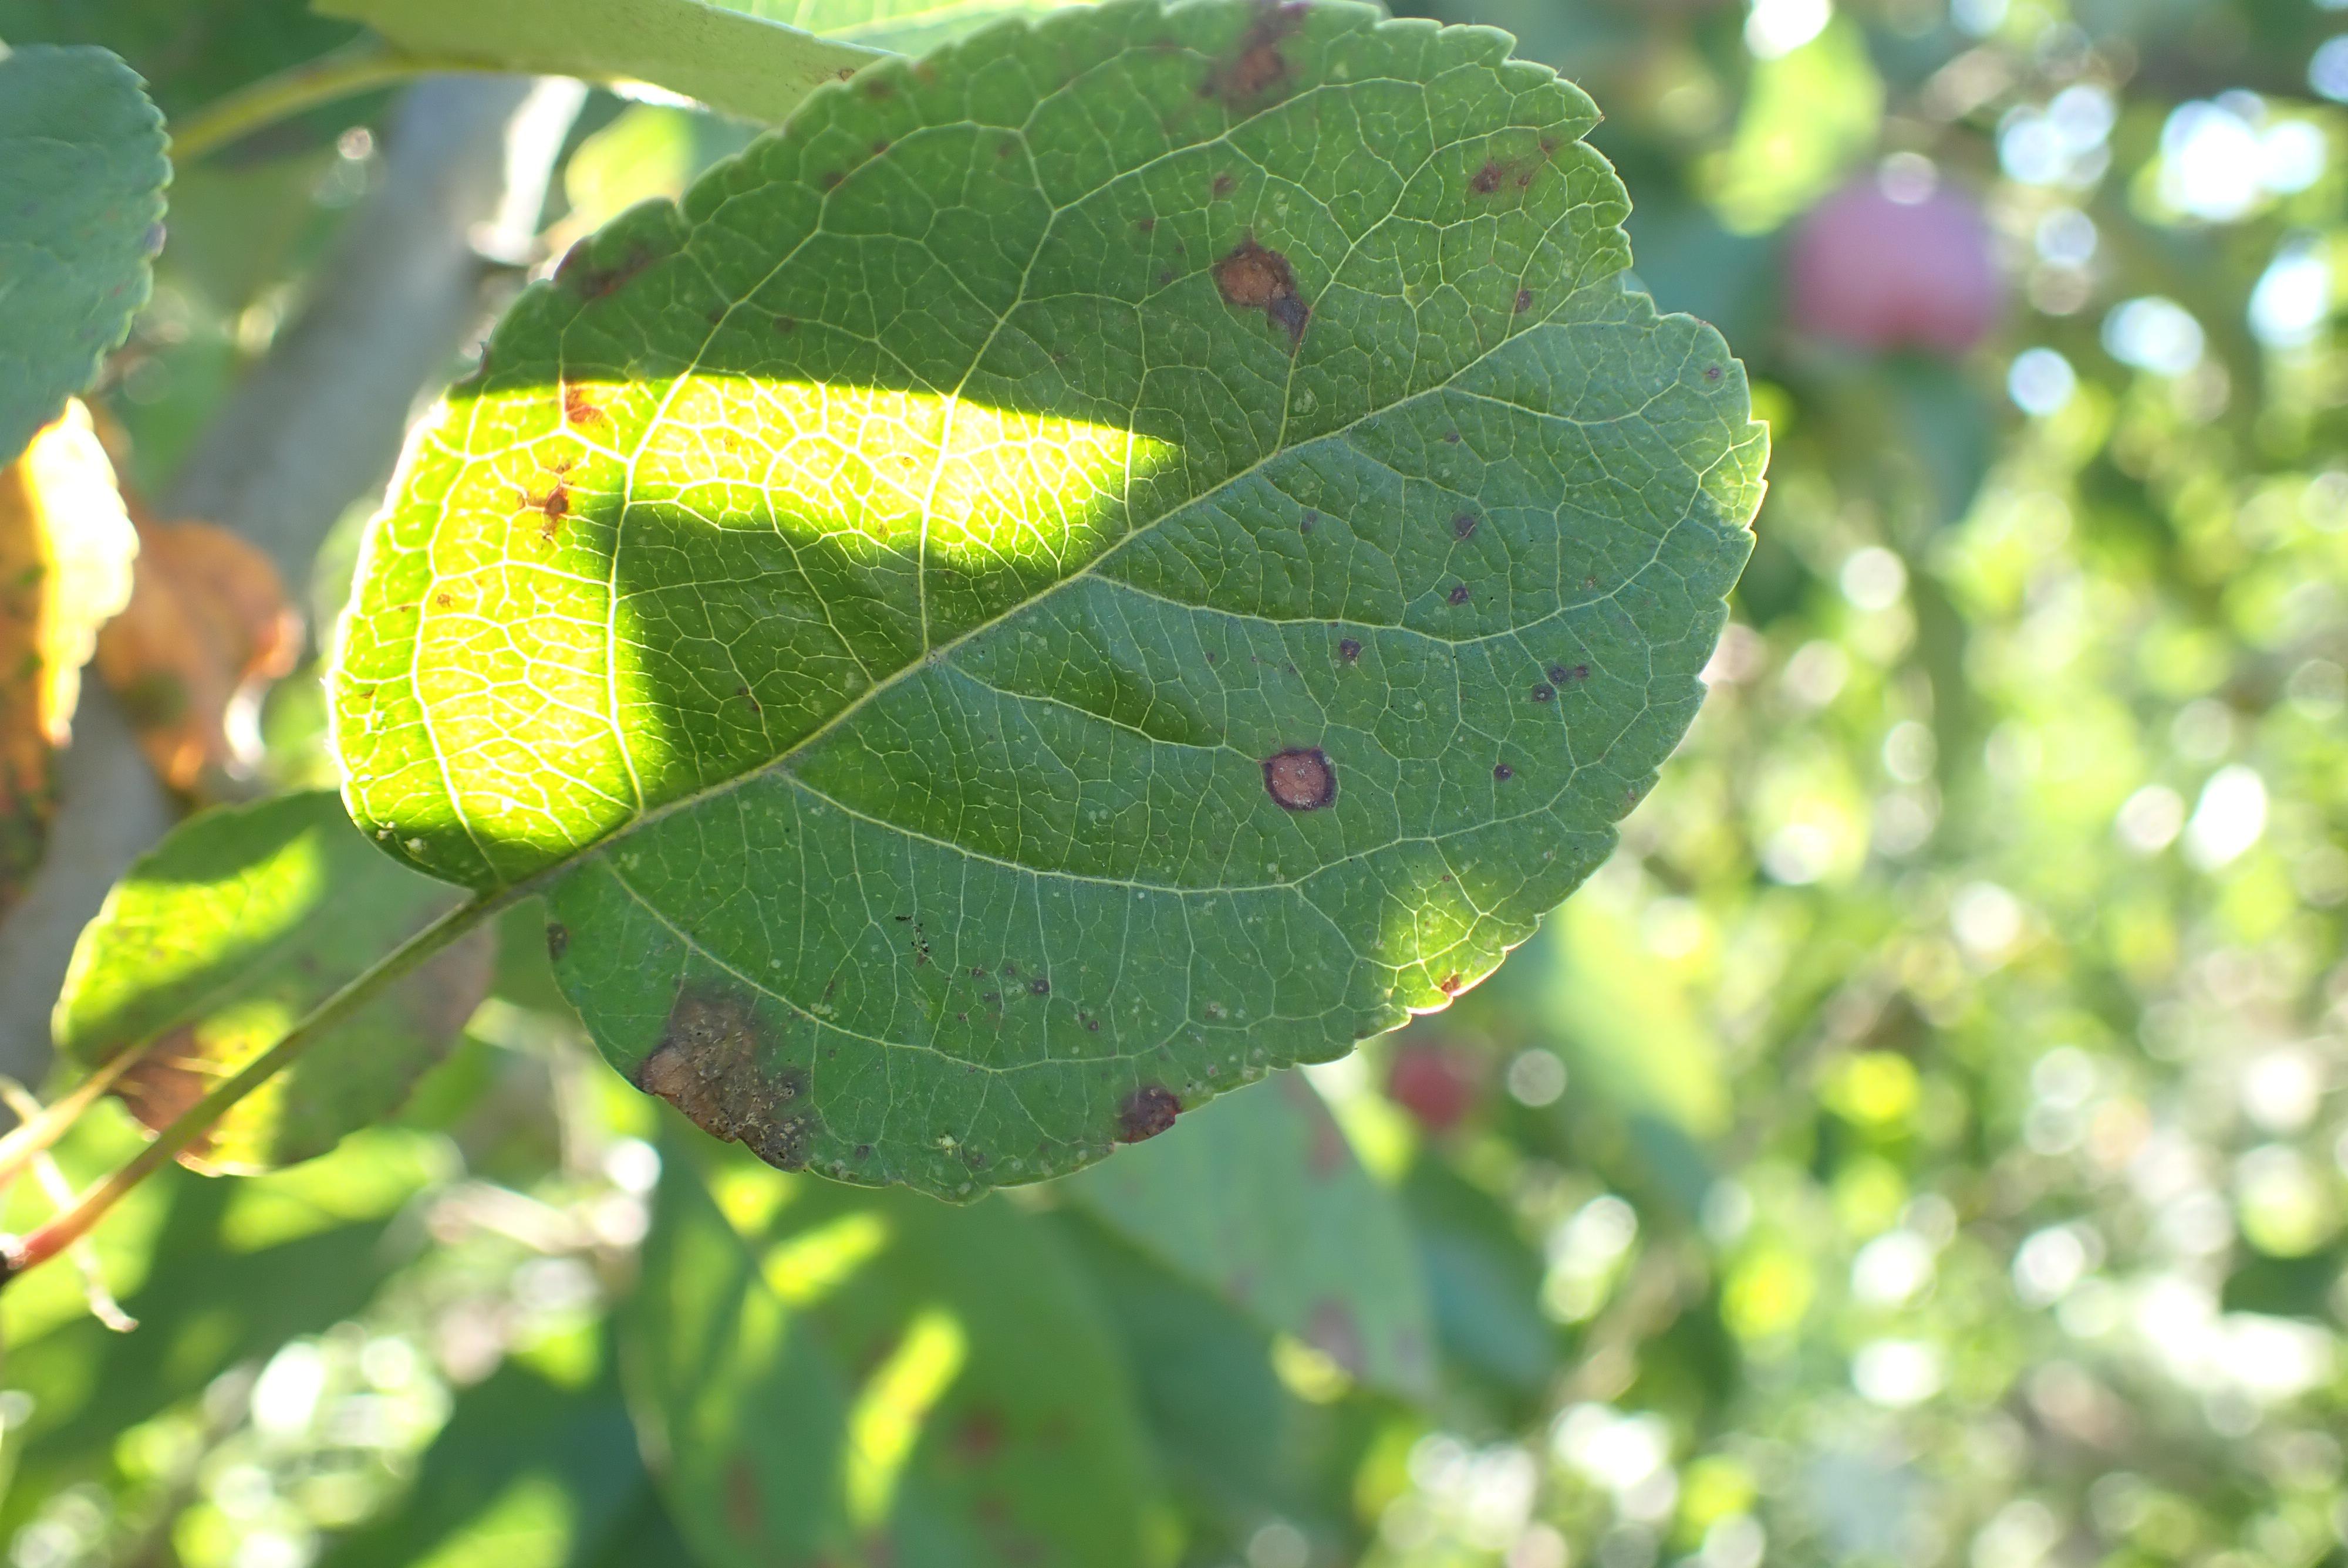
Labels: complex